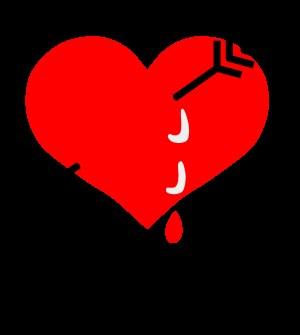
La Jagdgeschwader 52, est la plus prolifique des unités de chasseurs de la Luftwaffe pendant la Seconde Guerre mondiale, avec une revendication totale de plus de 10 000 victoires sur les aéronefs ennemis.